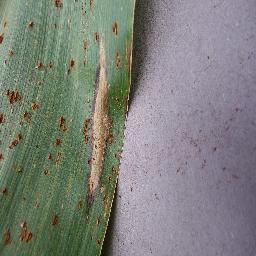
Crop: corn
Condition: (maize)_northern_blight